Abilene (board game)

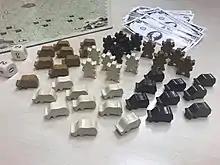
"Abilene" components

Each player has three movement points (MPs) on their turn, which they can divide between one, two, or three herds on their land. They then roll two dice and distribute the resulting MPs between up to two cowboys, who must move the full total of the roll and are only allowed to make one change of direction at a time. Cowboys can enter their neighbors' fields to capture enemy herds by moving on to the space of an opposing player's herd. The capturing player can then check the herd for disease and place it in an empty starting space in the capturing player's territory. If a cowboy moves onto a field with an opposing cowboy, a dice duel occurs, and the player with the higher roll wins. If a cowboy loses a duel on an opponent's pasture, they are shot and removed from the field; if they lose on their pasture, they flee to one of their empty starting spaces. If a player has one cowboy left in play, they may once choose to bring a cowboy back into play and place them on an empty starting space. The cowboys may never enter the Abilene square.